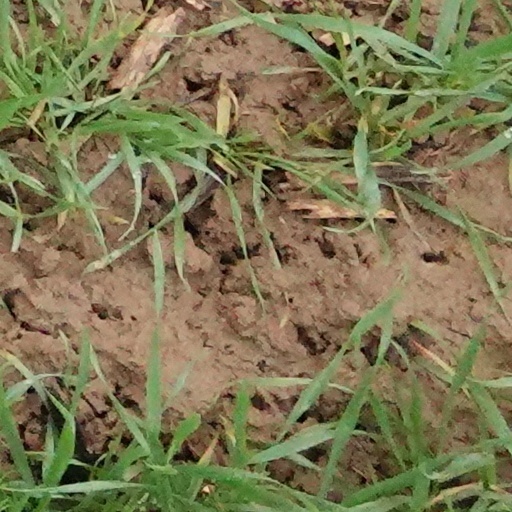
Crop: wheat